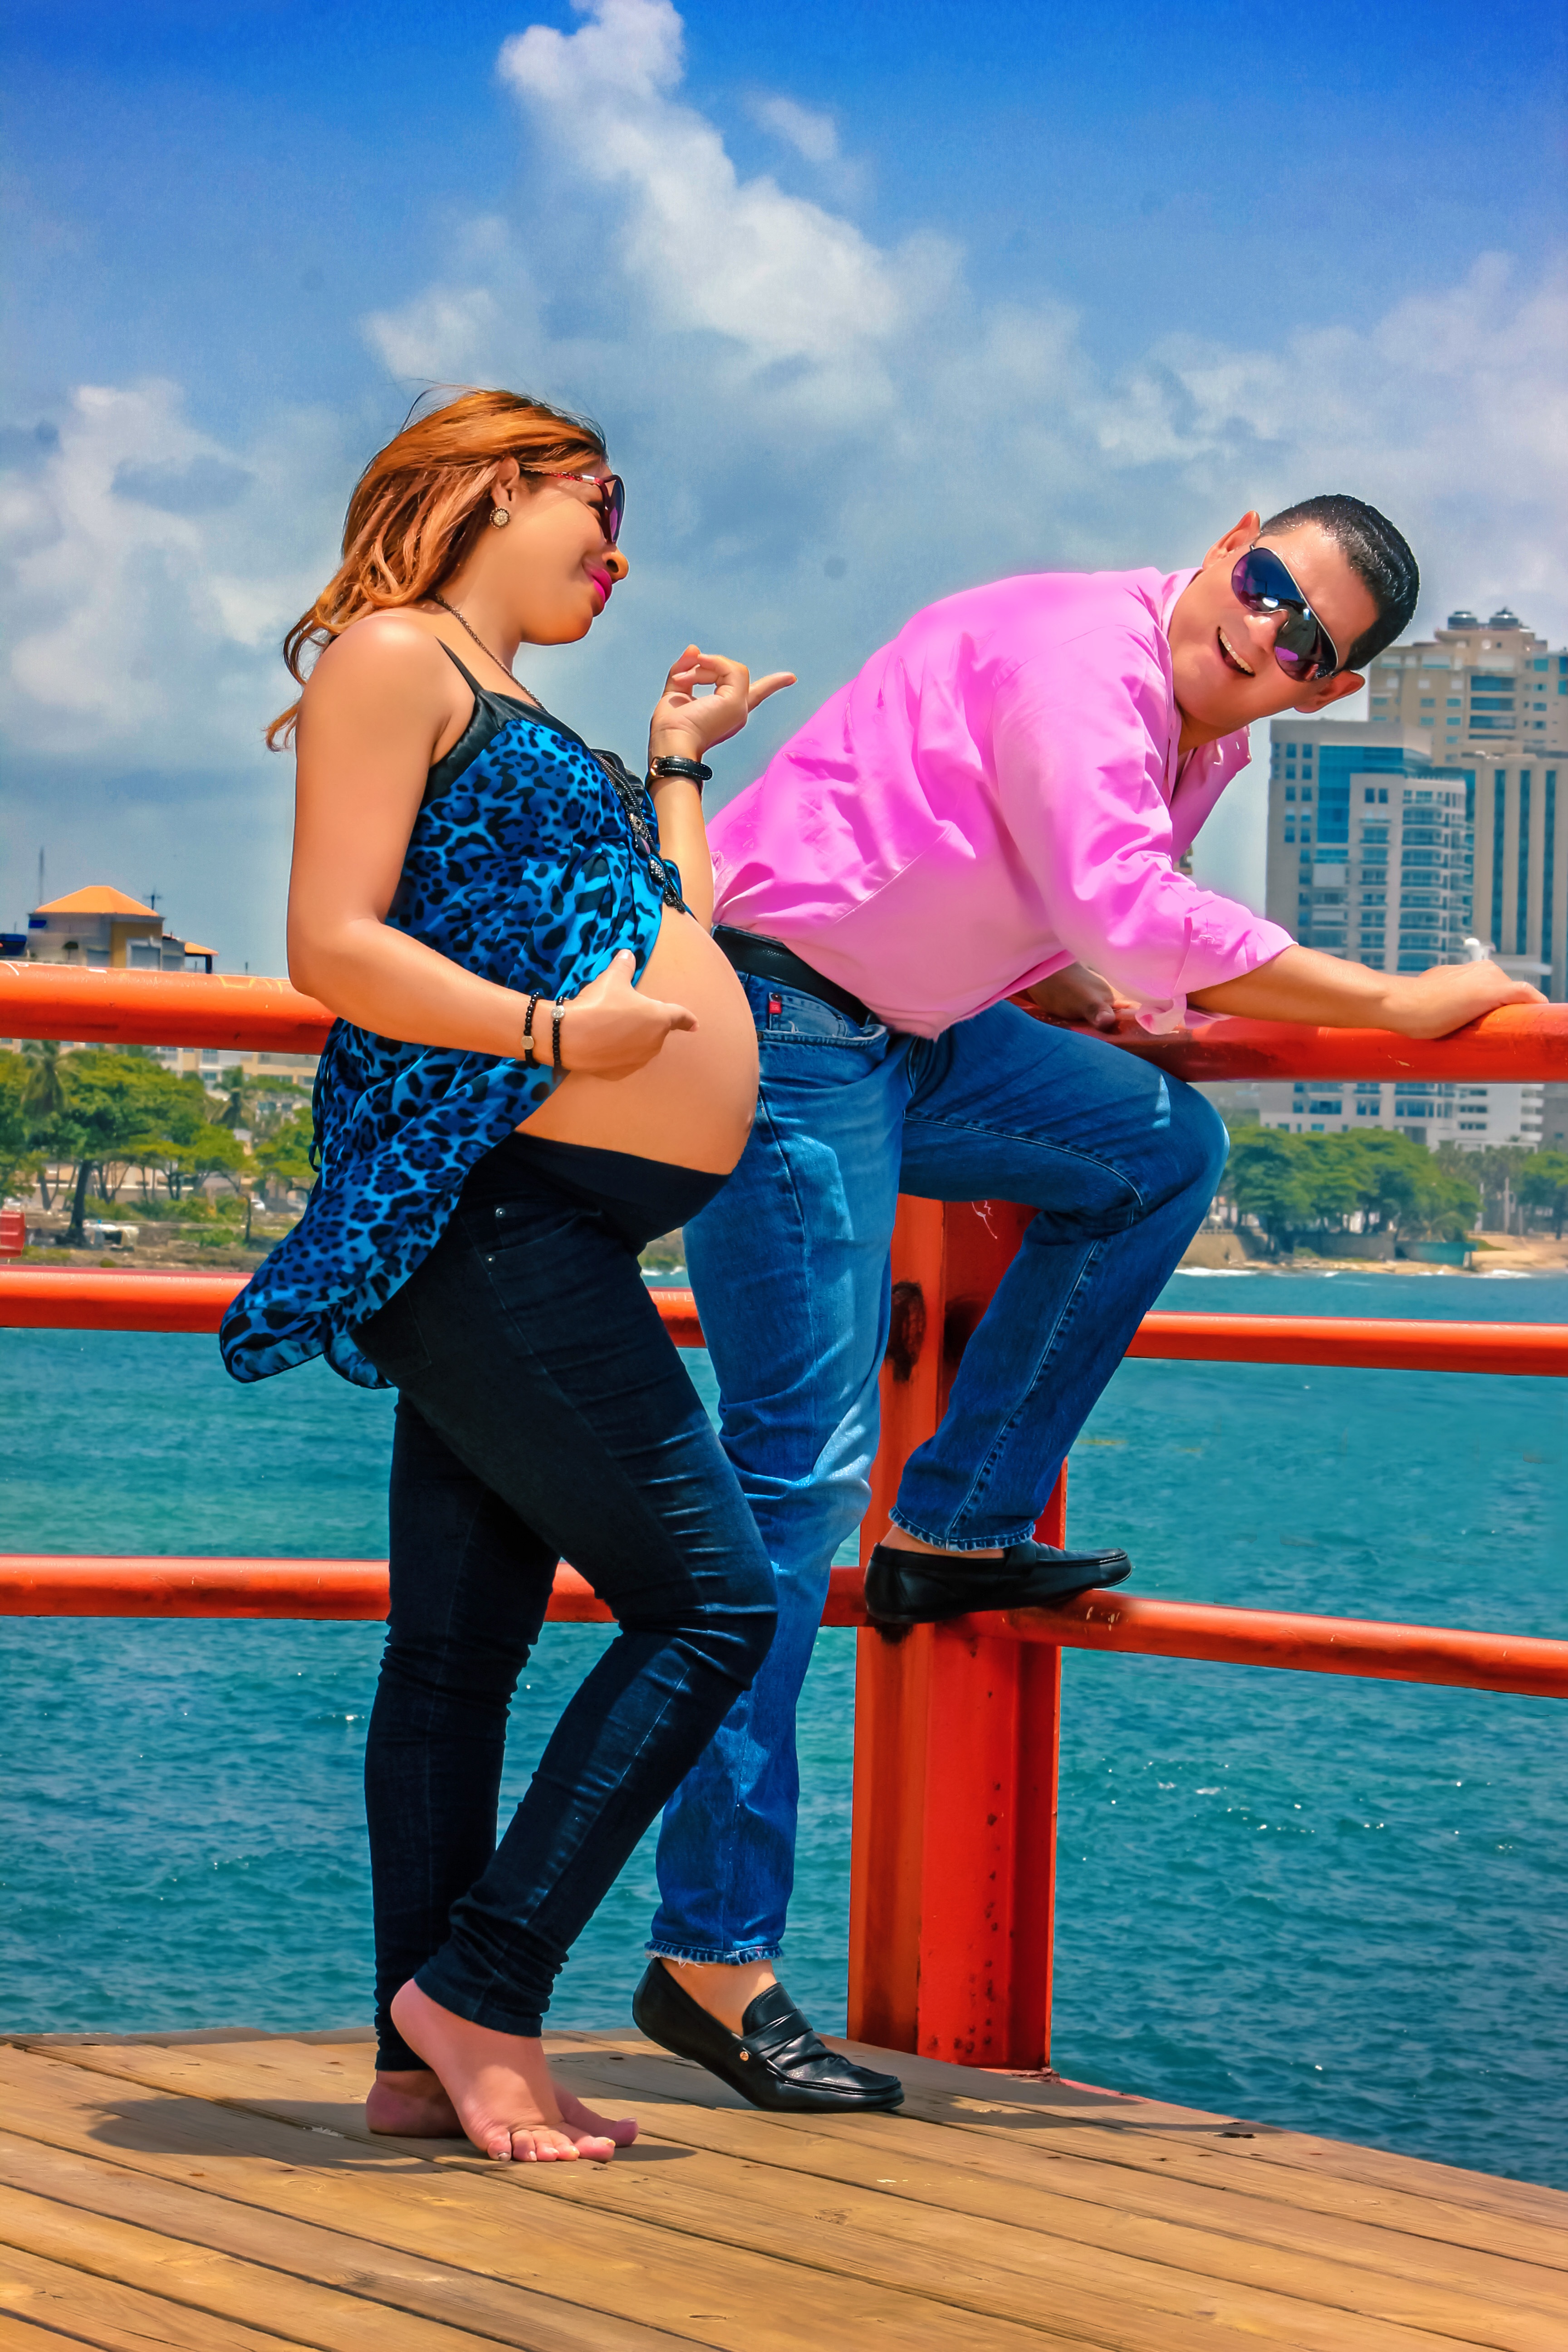
person, play, vacation, jumping, leg, singer, leisure, fun, barriga, sexy, carolina, medina, omar, mami, papi, embazarada, ponciano, human action